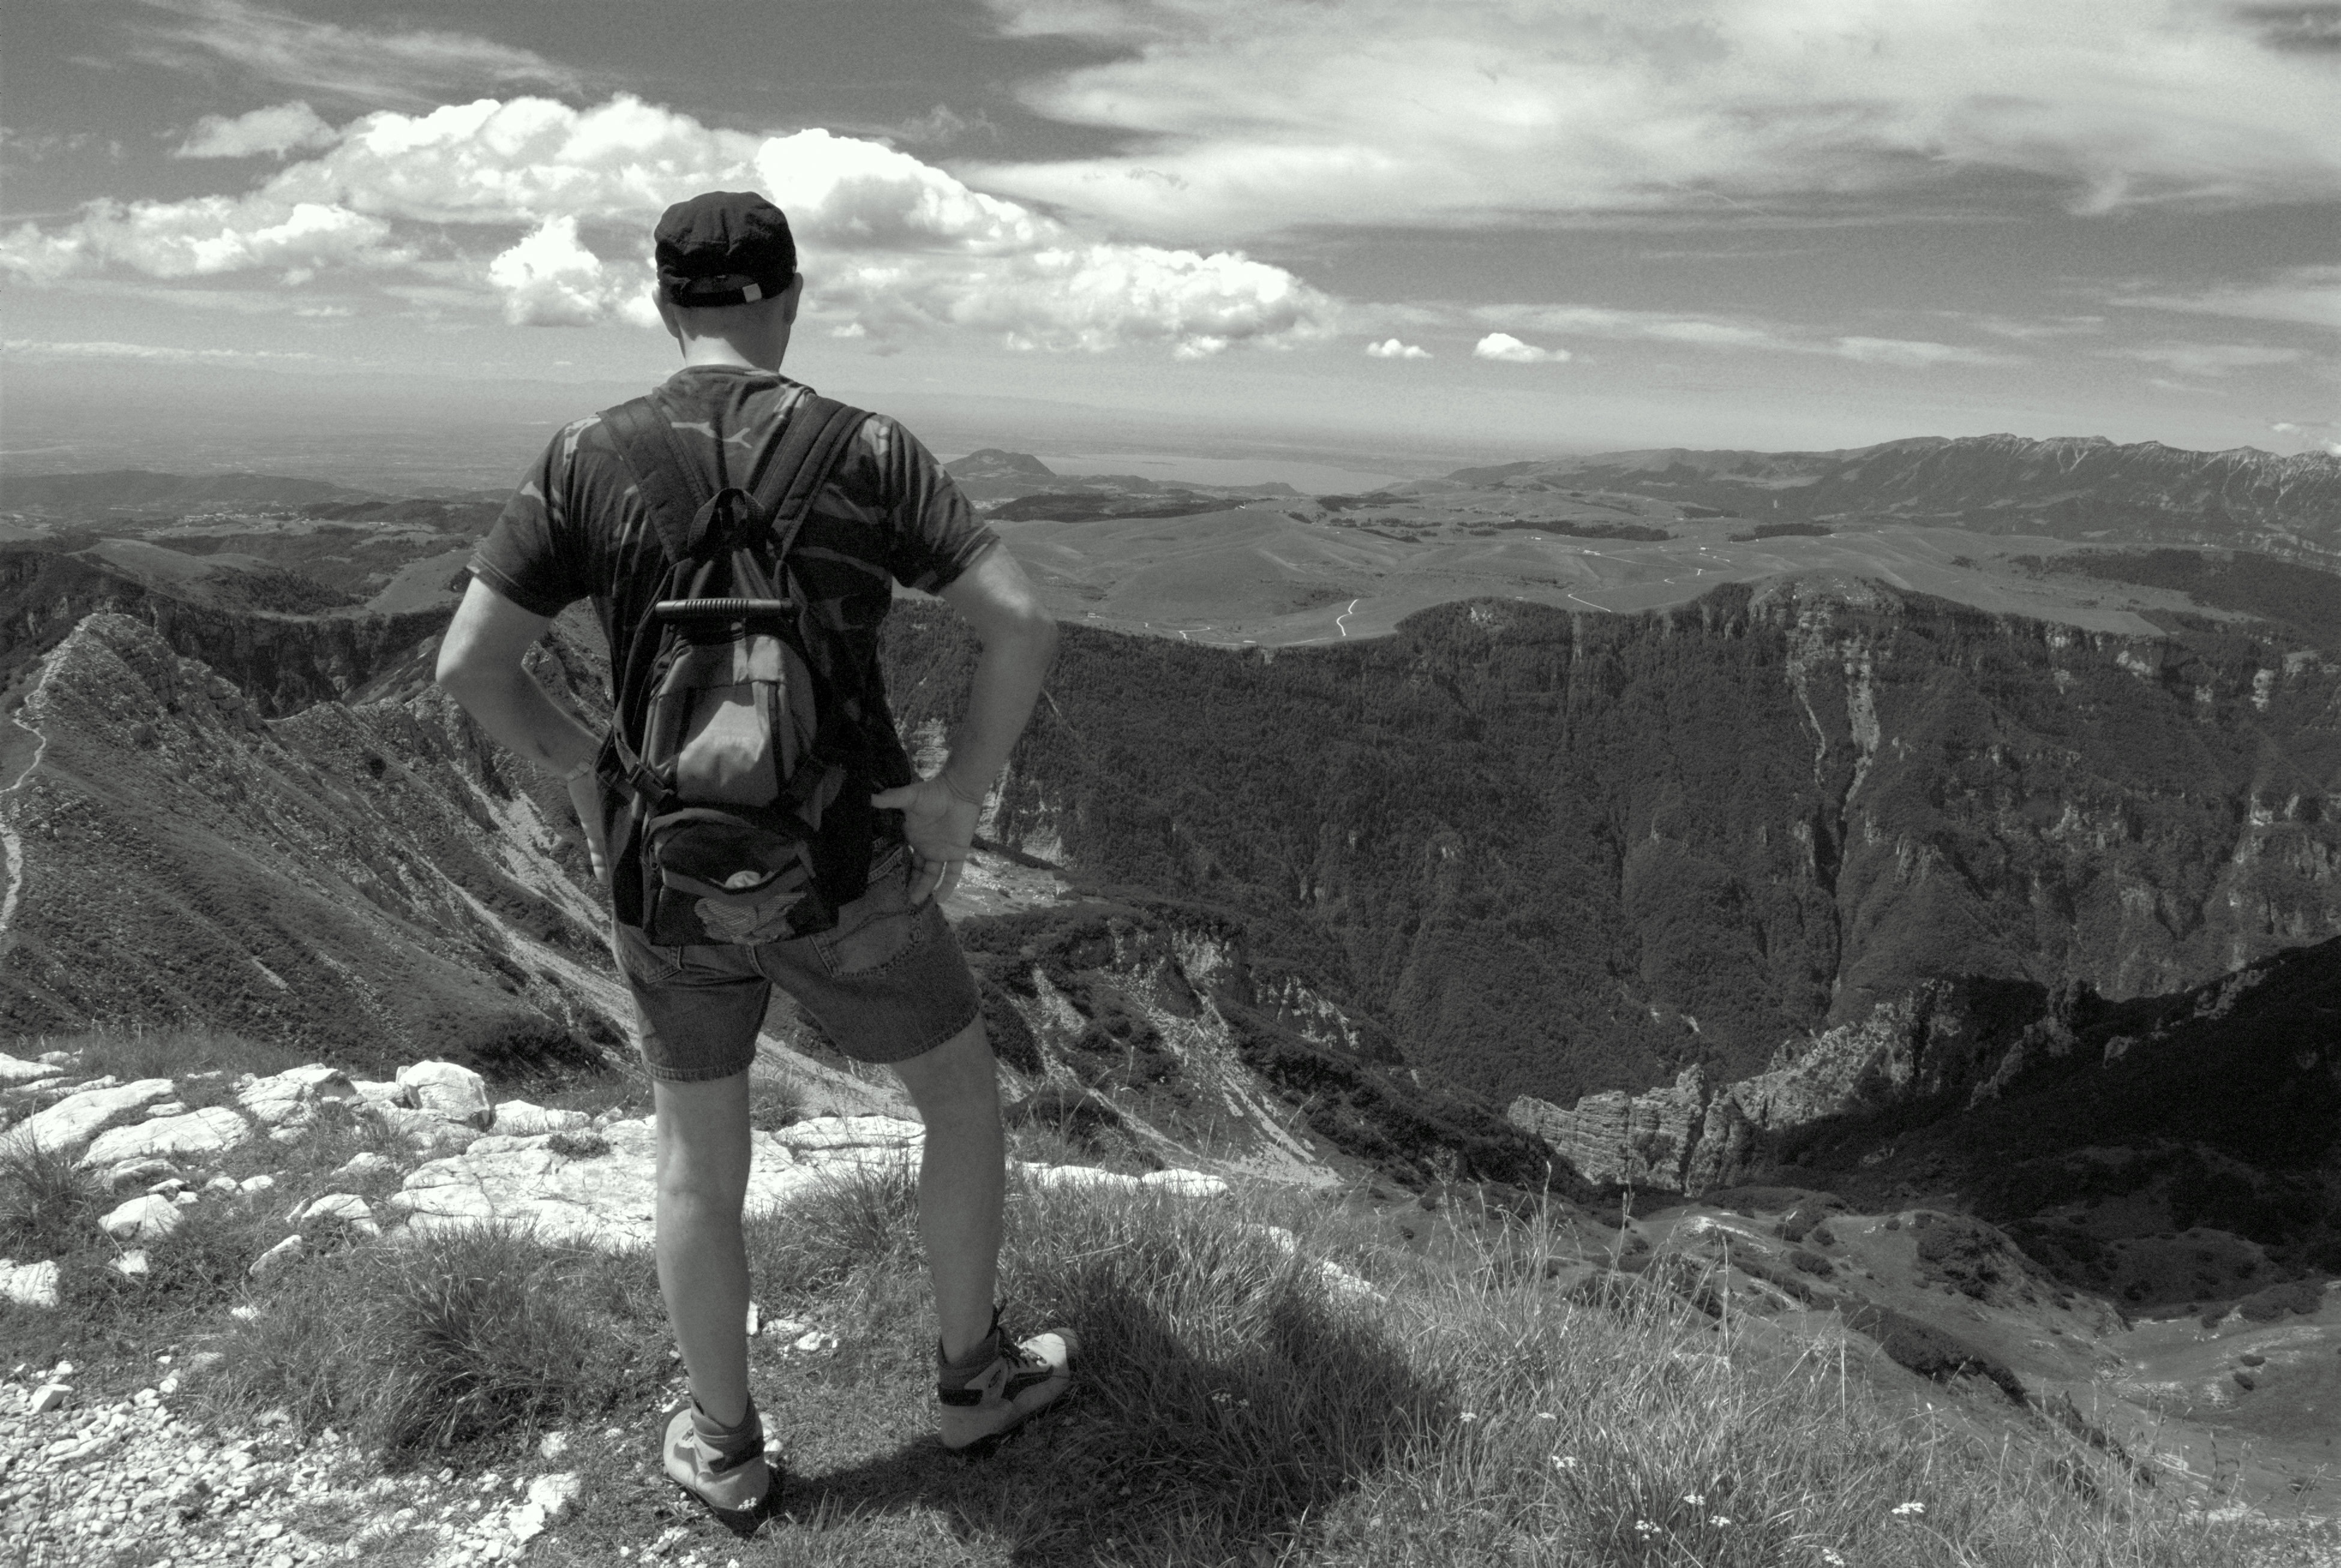
landscape, rock, mountain, snow, black and white, white, photography, adventure, mountain range, gray, monochrome, extreme sport, summit, mountain landscape, admire, excursion, mountaineering, clouds, vista, top, monochrome photography, mountainous landforms